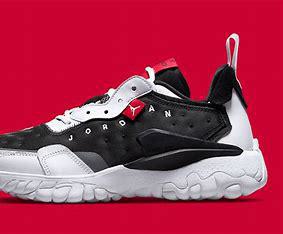
Brand: Jordan
Model: Delta